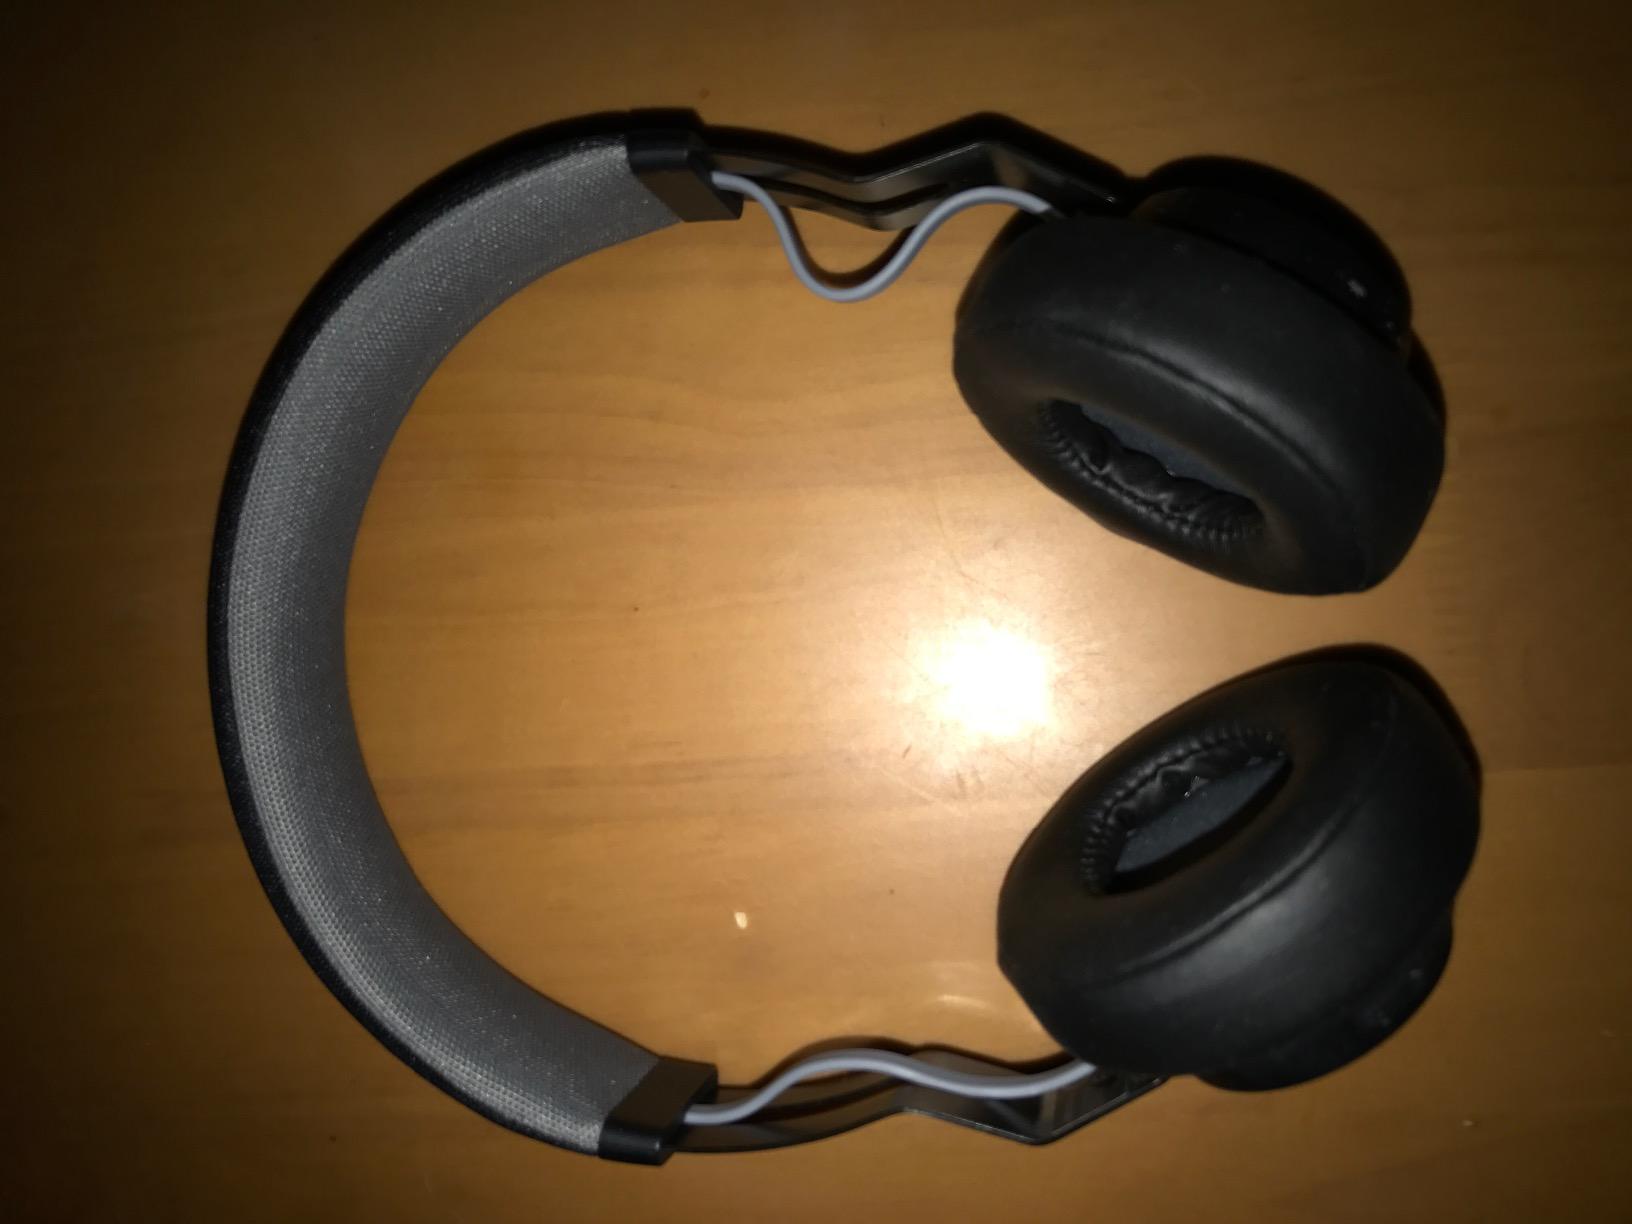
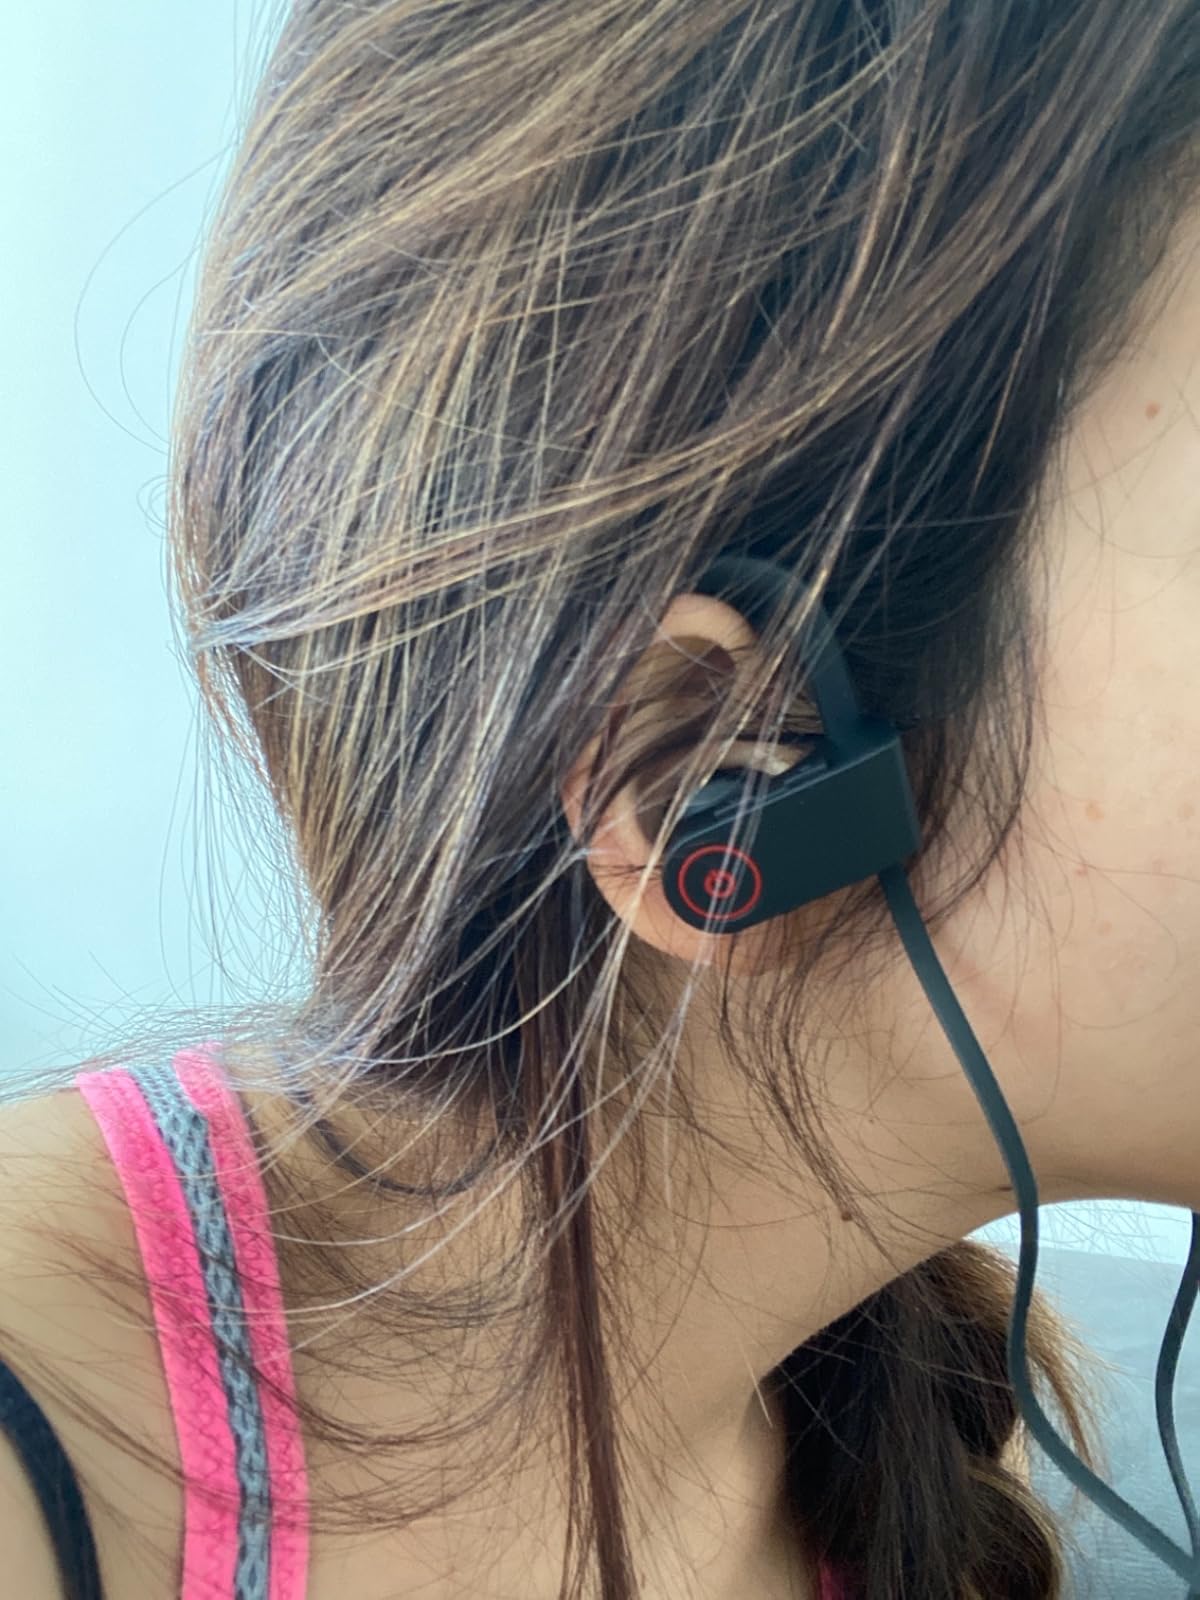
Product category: headphones
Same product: no